LeSean McCoy

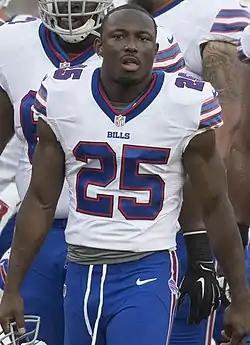
McCoy with the Buffalo Bills in 2016

LeSean Kamel McCoy (born July 12, 1988), nicknamed "Shady", is an American former professional football player who was a running back in the National Football League (NFL). He played college football for the Pittsburgh Panthers and was selected by the Philadelphia Eagles in the second round of the 2009 NFL draft. McCoy attended Bishop McDevitt High School from 2002 to 2006. In his senior year of high school, McCoy suffered a major ankle injury, which threatened his career. In his first year at Pittsburgh in 2007, he rushed for over 1,300 yards and recorded 14 touchdowns. In 2008, McCoy was selected as a second-team All-American. His 21 rushing touchdowns were third in the nation, only one behind the two leaders.